Tex Ritter

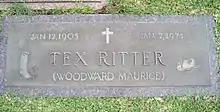
Ritter's grave marker in Port Neches in Jefferson County, Texas

Tex Ritter married movie actress Dorothy Fay on June 14, 1941. They raised their sons, Tom and John in Los Angeles, then moved to Nashville, Tennessee in 1965, as Tex was focused on singing & recording.